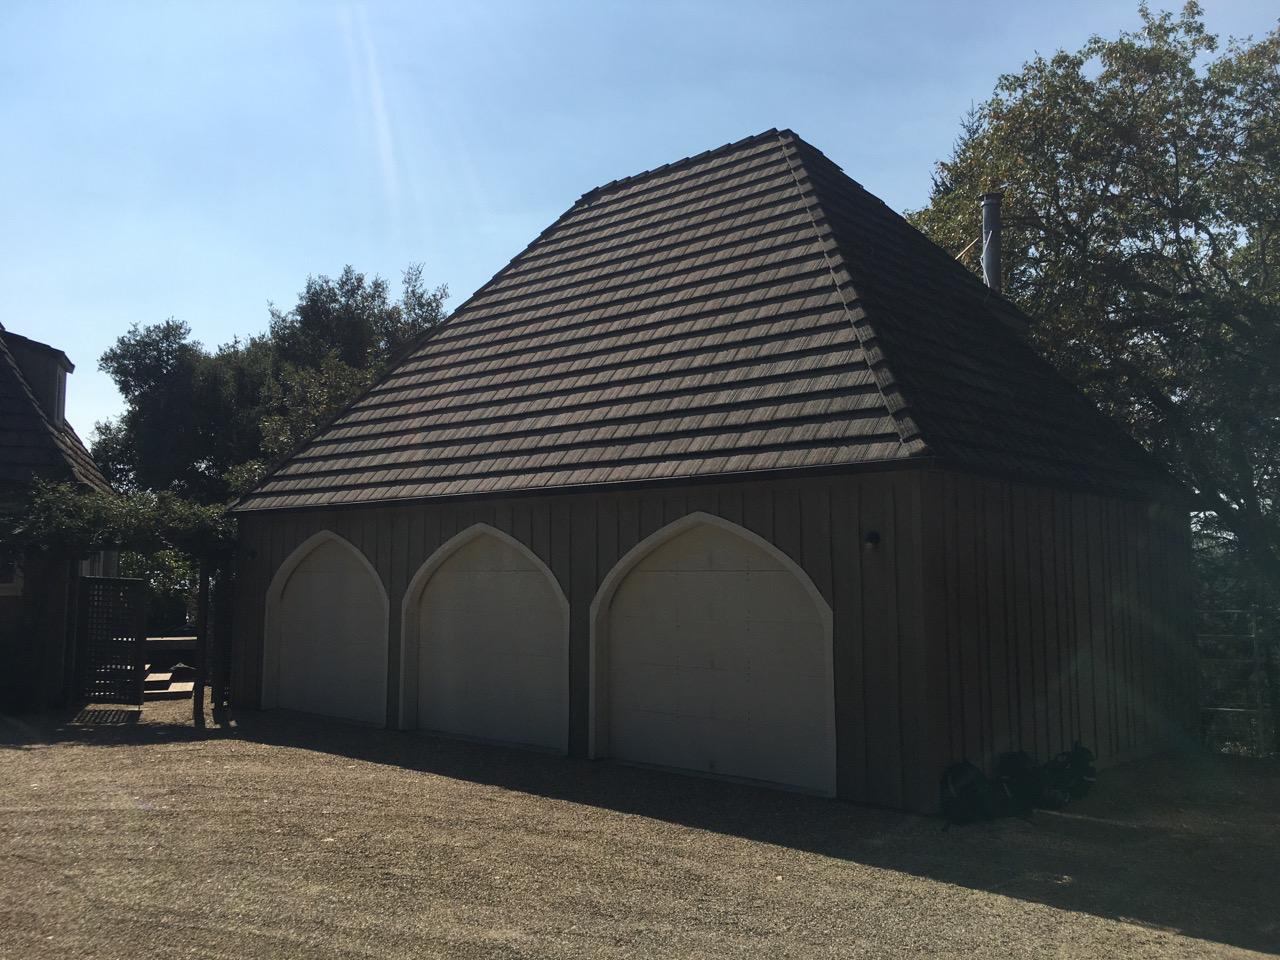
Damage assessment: no_damage